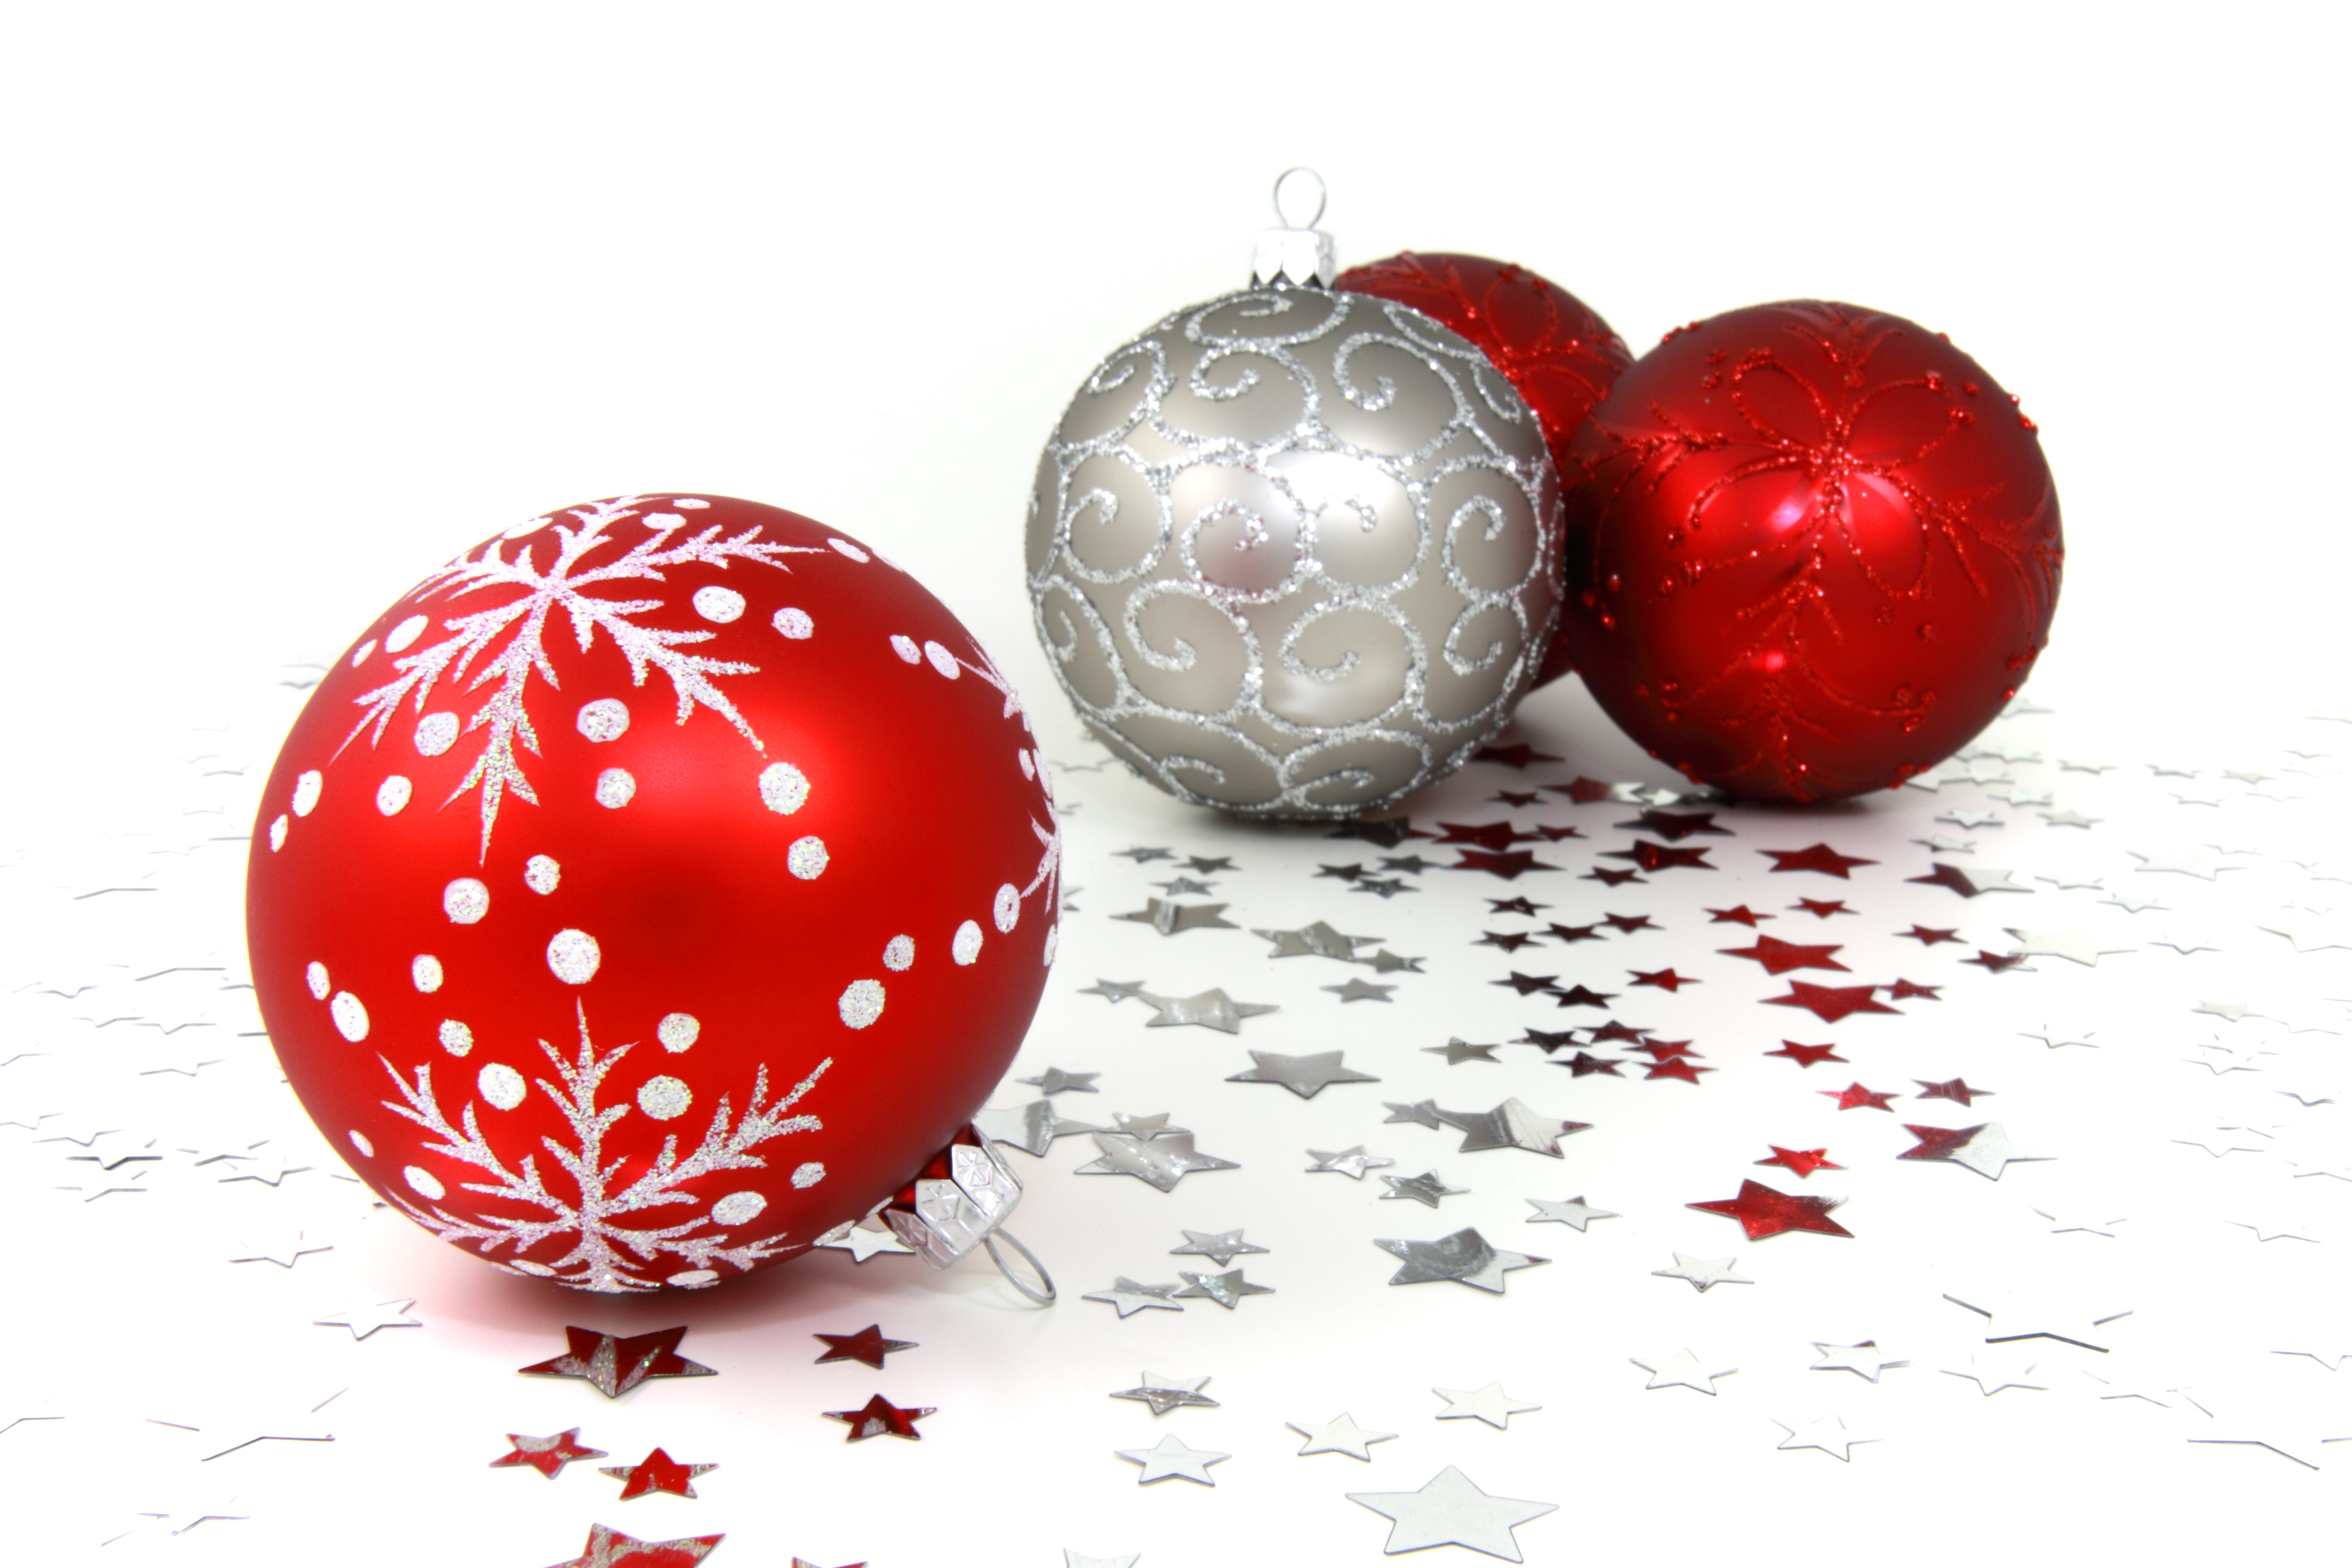
winter, celebration, heart, decoration, red, holiday, object, christmas, decor, christmas tree, season, glitter, ornament, christmas decoration, illustration, silver, sphere, balls, december, shiny, xmas, baubles, decorate